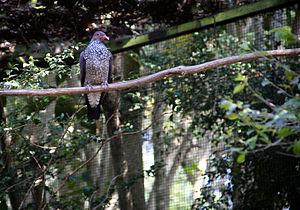
Le Pigeon ramiret est une espèce de pigeon de la famille des Columbidae originaire de l'Amérique tropicale.